Havrå

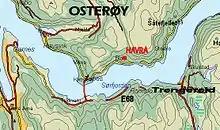
Map indicating Havrå

Many of the buildings at Havrå are characteristic to the inner coastal district between Bergen and the Sognefjorden; the combination of dry masonry and juniper cladding on barn façades that are exposed to rain and wind.